Loch, Victoria

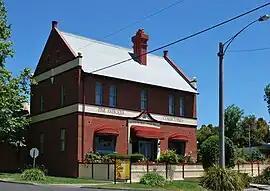
Victoria Manor, an antique shop in Loch. Now the Loch Brewery & Distillery.

Loch is a town in the South Gippsland region of Victoria, Australia which was established in 1876. The town was named in honour of the Governor of Victoria, Henry Loch.